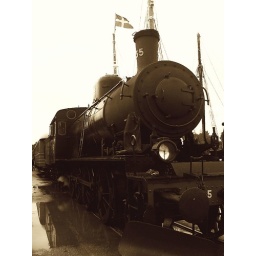
Rented a sleeper berth in a parellel (stationary) train car for the 2 nights.